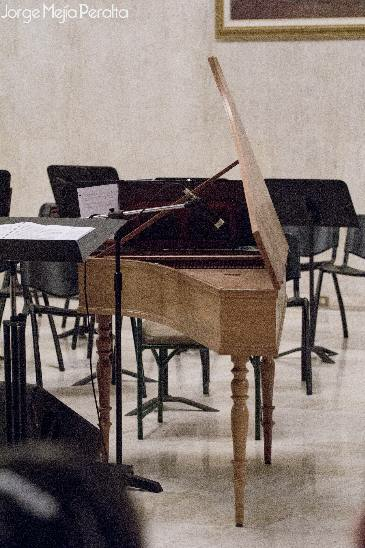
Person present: No